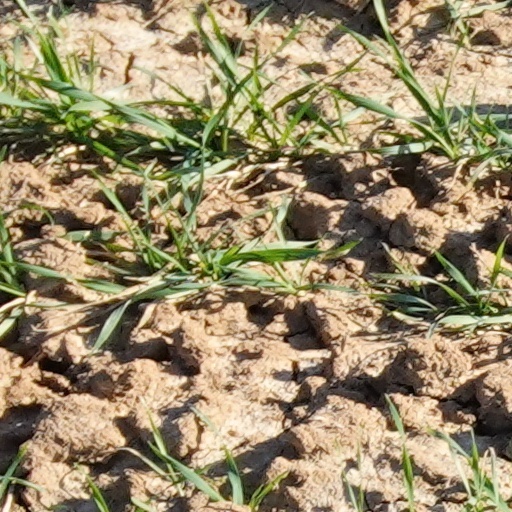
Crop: wheat